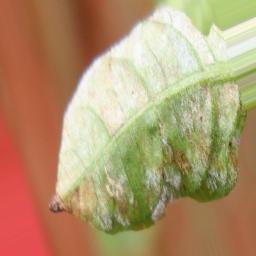
Label: powdery mildew